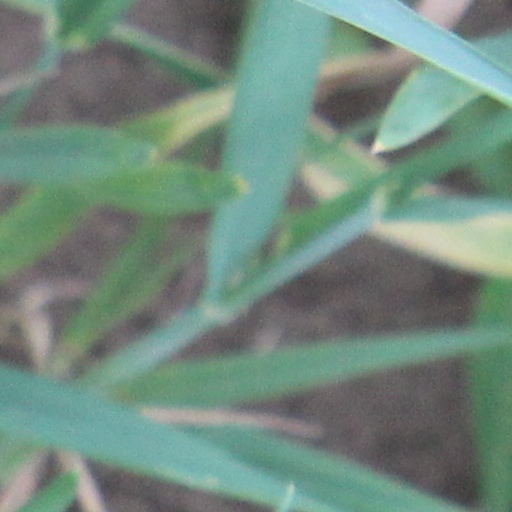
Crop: wheat